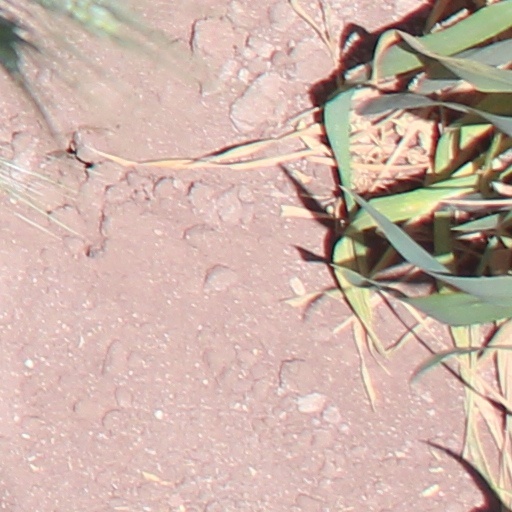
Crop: wheat